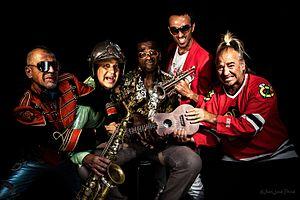
nojazz band
Né de la rencontre de musiciens issus d’horizons divers, le groupe NoJazz a vu le jour en 2001.